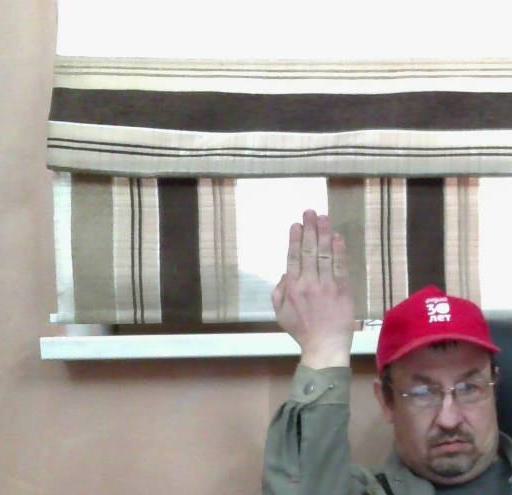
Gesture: stop_inverted